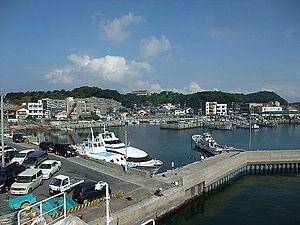
Minamichita est un bourg du district de Chita, dans la préfecture d'Aichi, au Japon.